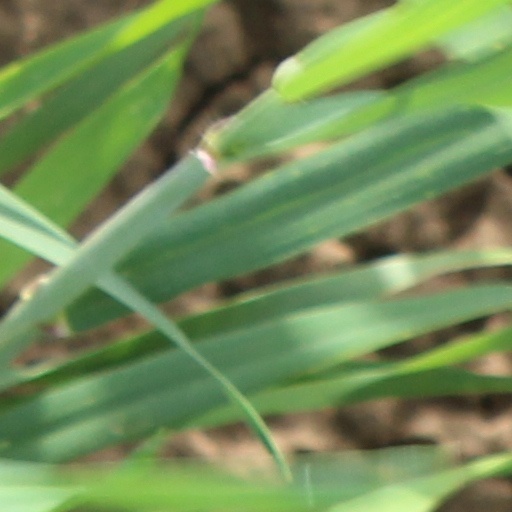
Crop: wheat